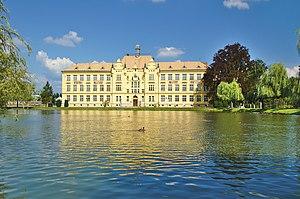
Litovel est une ville du district et de la région d'Olomouc, en République tchèque. Sa population s'élevait à 9 866 habitants en 2018.